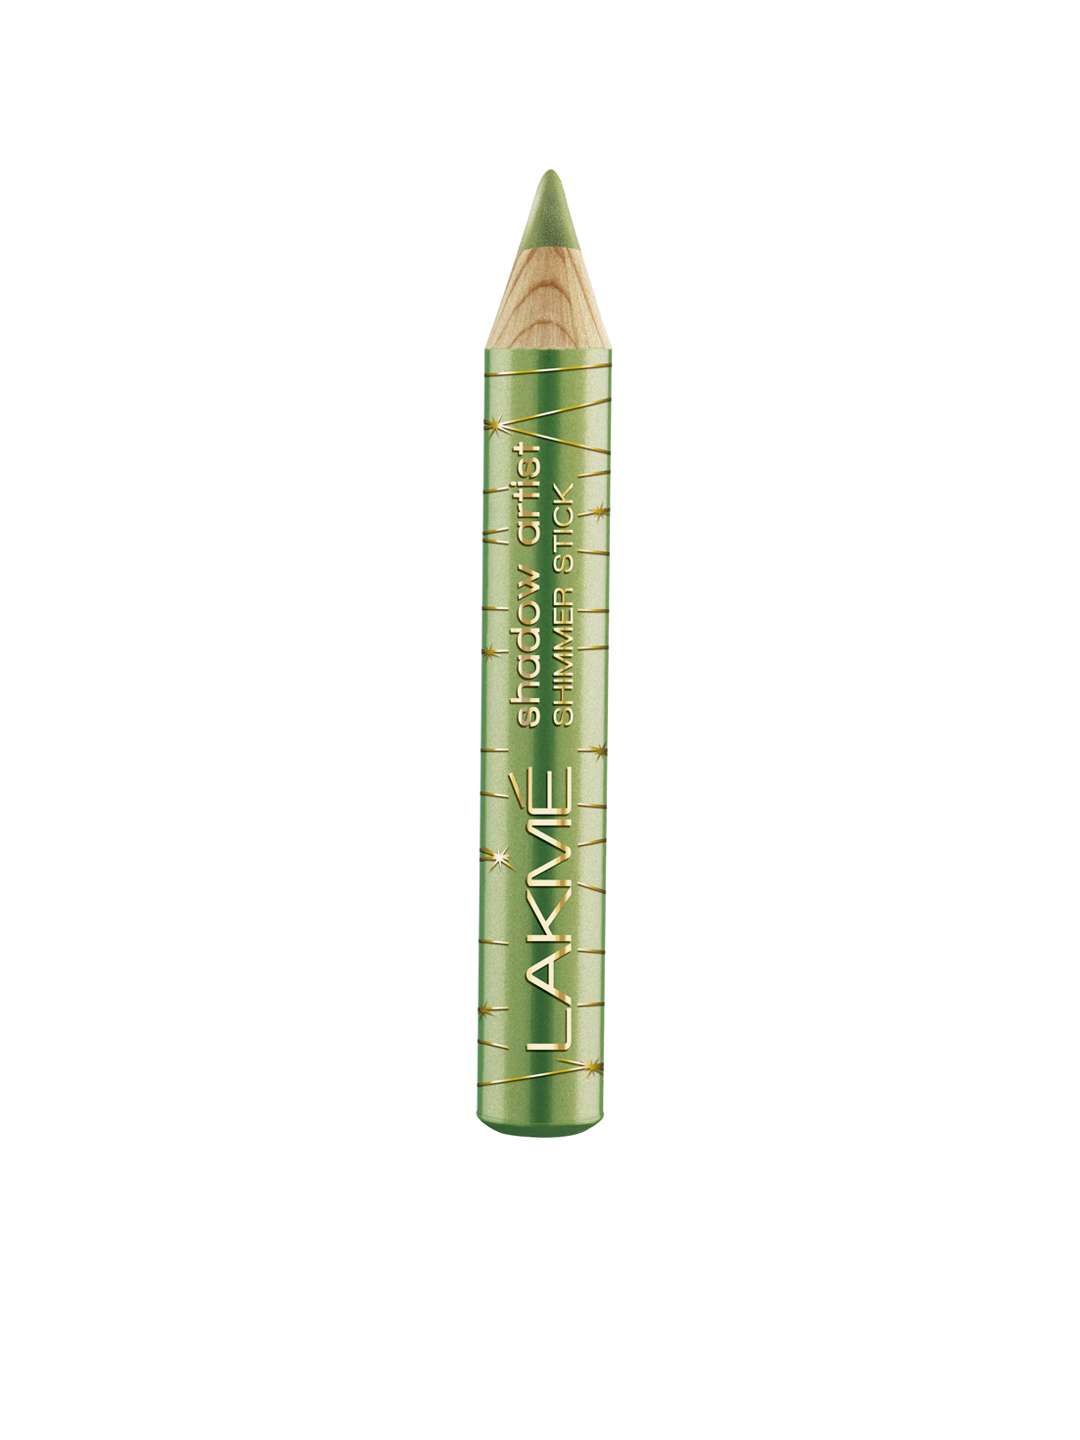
Lakme Shadow Artist Shimmer Stick
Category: Personal Care / Makeup / Eyeshadow
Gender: Women
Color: Green
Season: Spring 2017
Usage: Casual